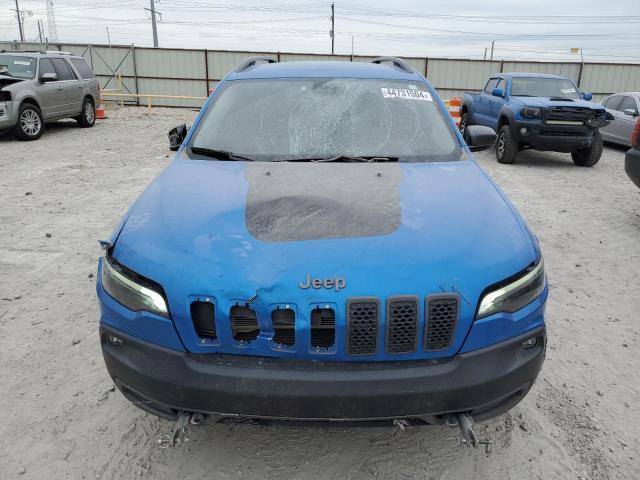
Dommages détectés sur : pare-choc avant, feu avant droit, feu avant gauche, capot, pare-brise avant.
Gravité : majeur